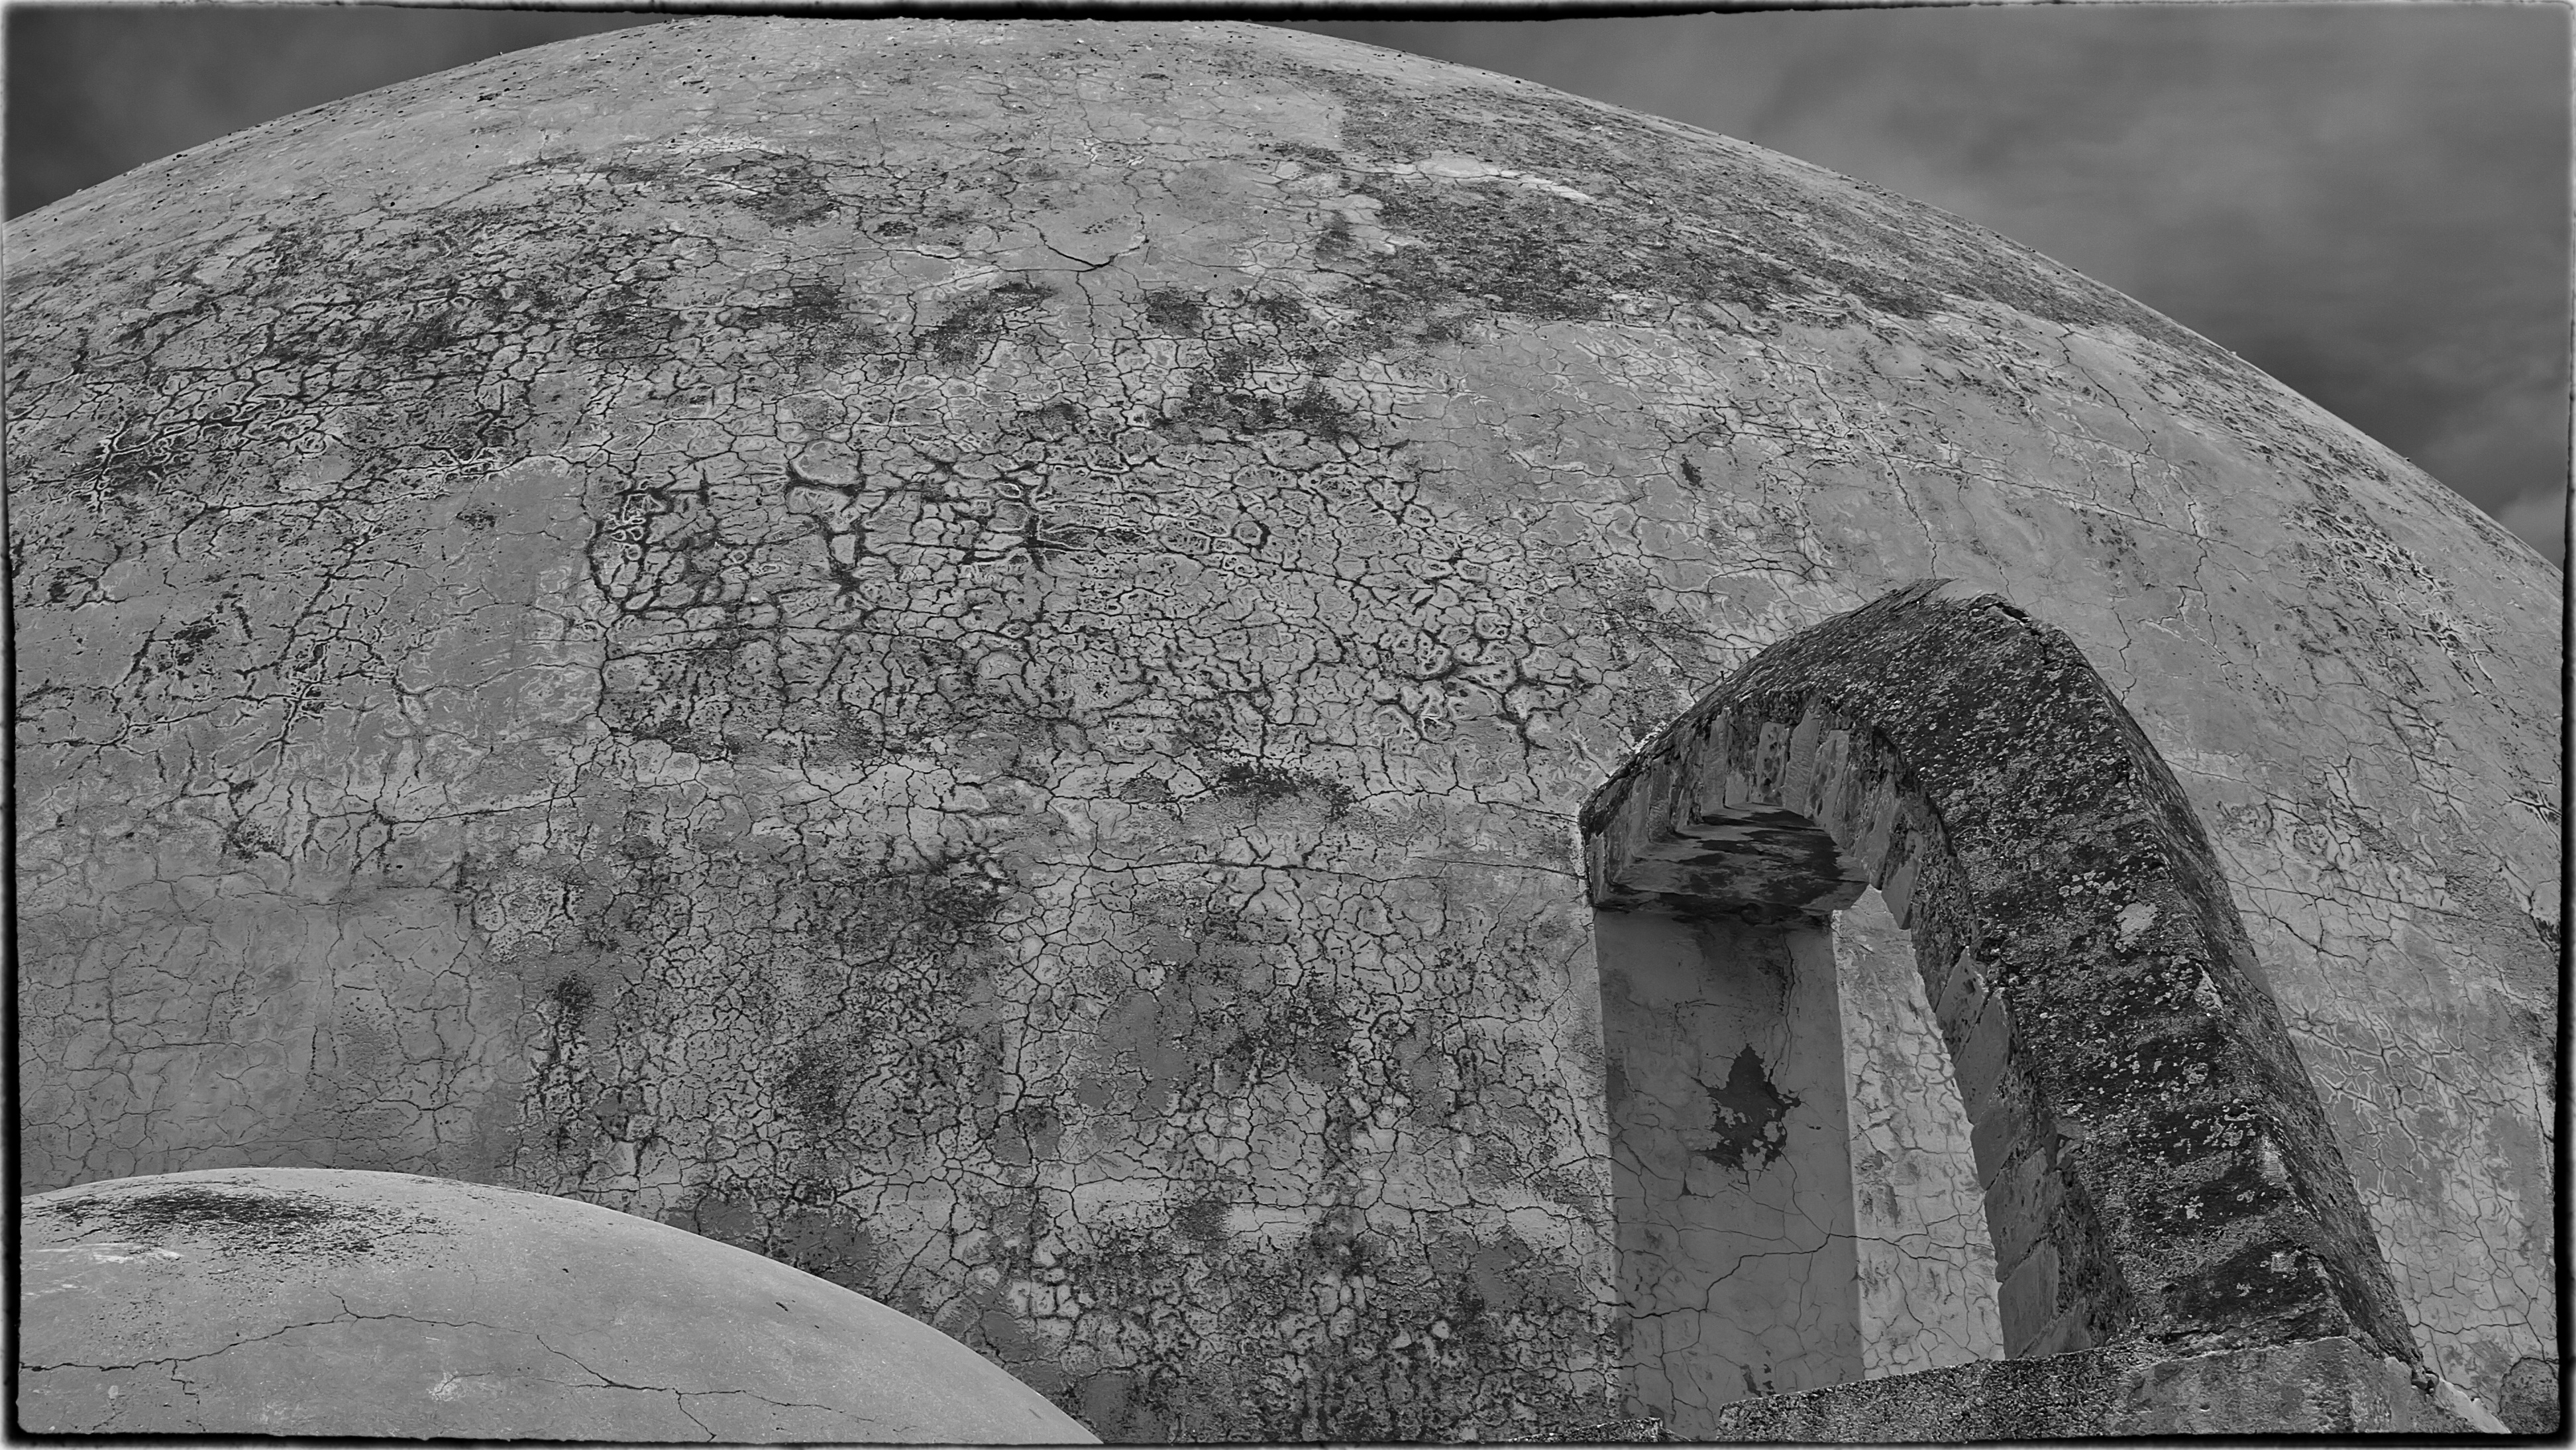
rock, black and white, white, monument, statue, arch, black, monochrome, sculpture, memorial, art, temple, ruins, headstone, greece, history, dome, carving, shape, crete, monolith, chania, stele, summer vacation, monochrome photography, ancient history